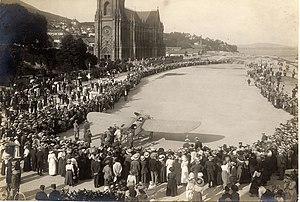
L'avion d'Oscar Bider à Neuchâtel à côté de l'église rouge, le premier aout 1913.
La basilique de Notre-Dame-de-l'Assomption à Neuchâtel, également appelée Église rouge, a été construit entre 1897 et 1906. Elle a une surface au sol de 1 300 m², la hauteur de son clocher est de 53,5 m.